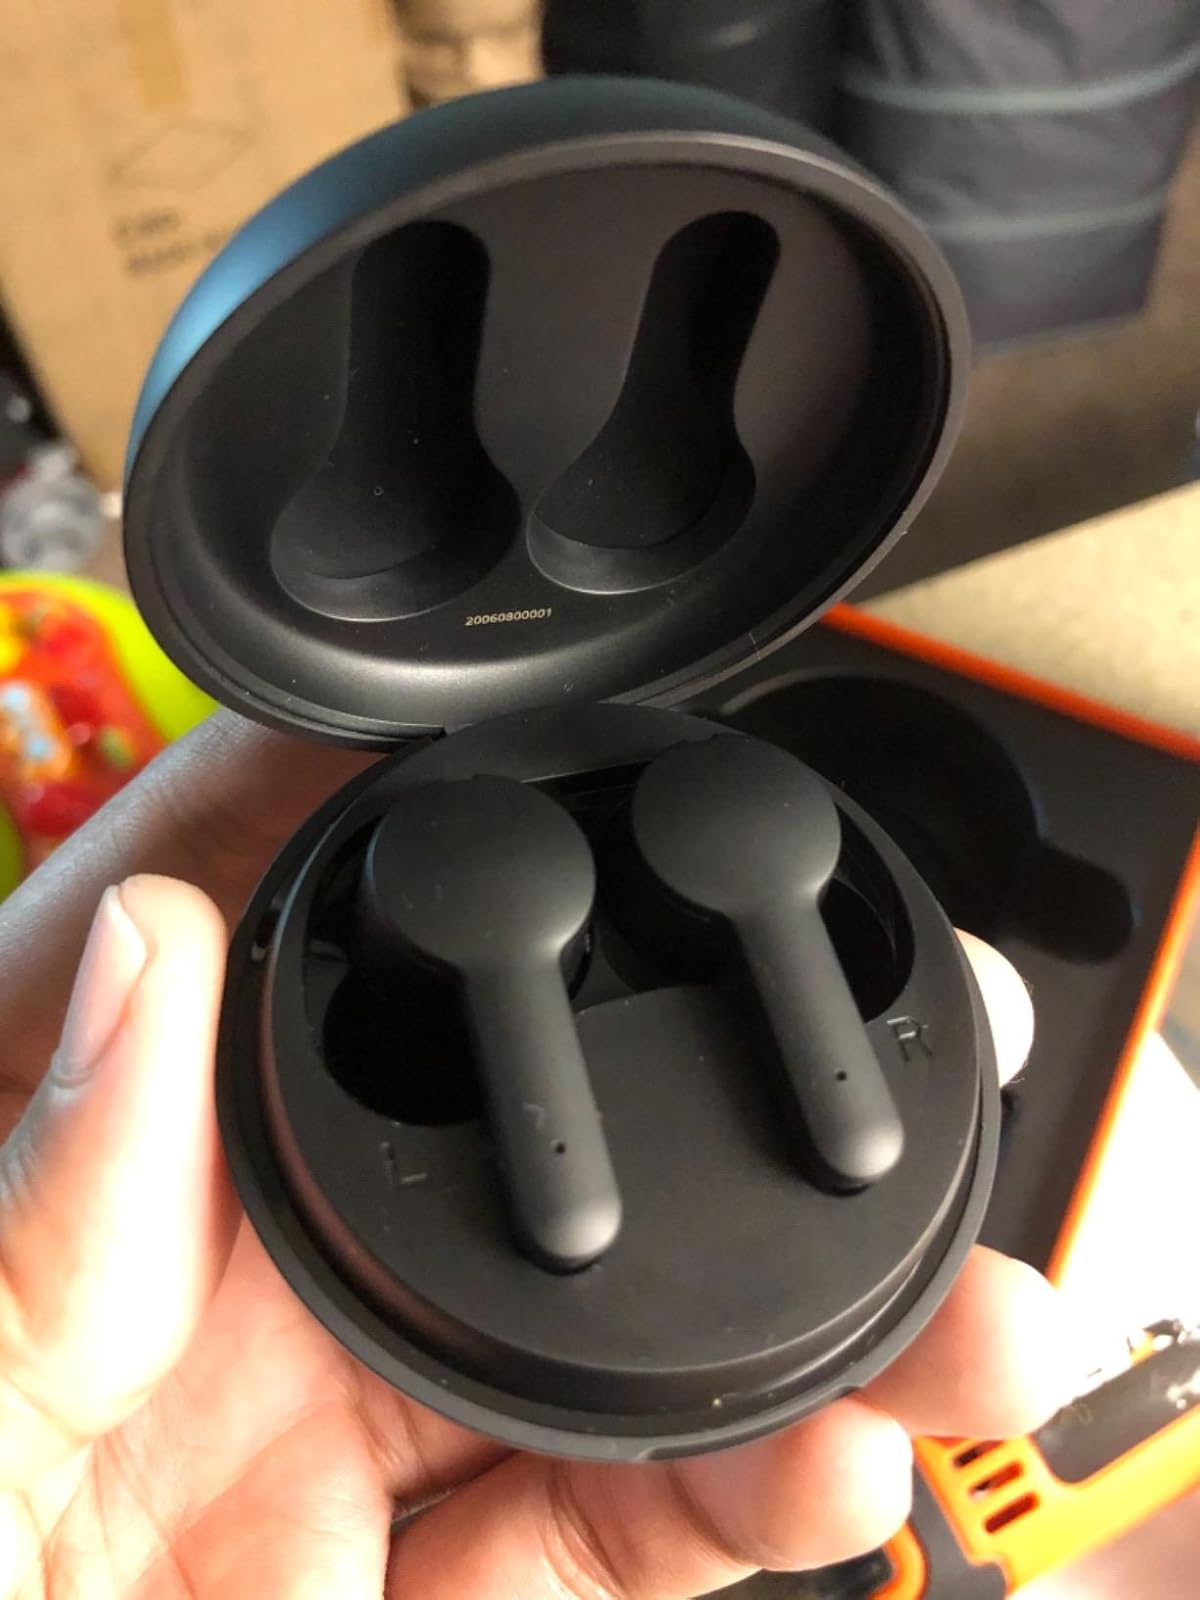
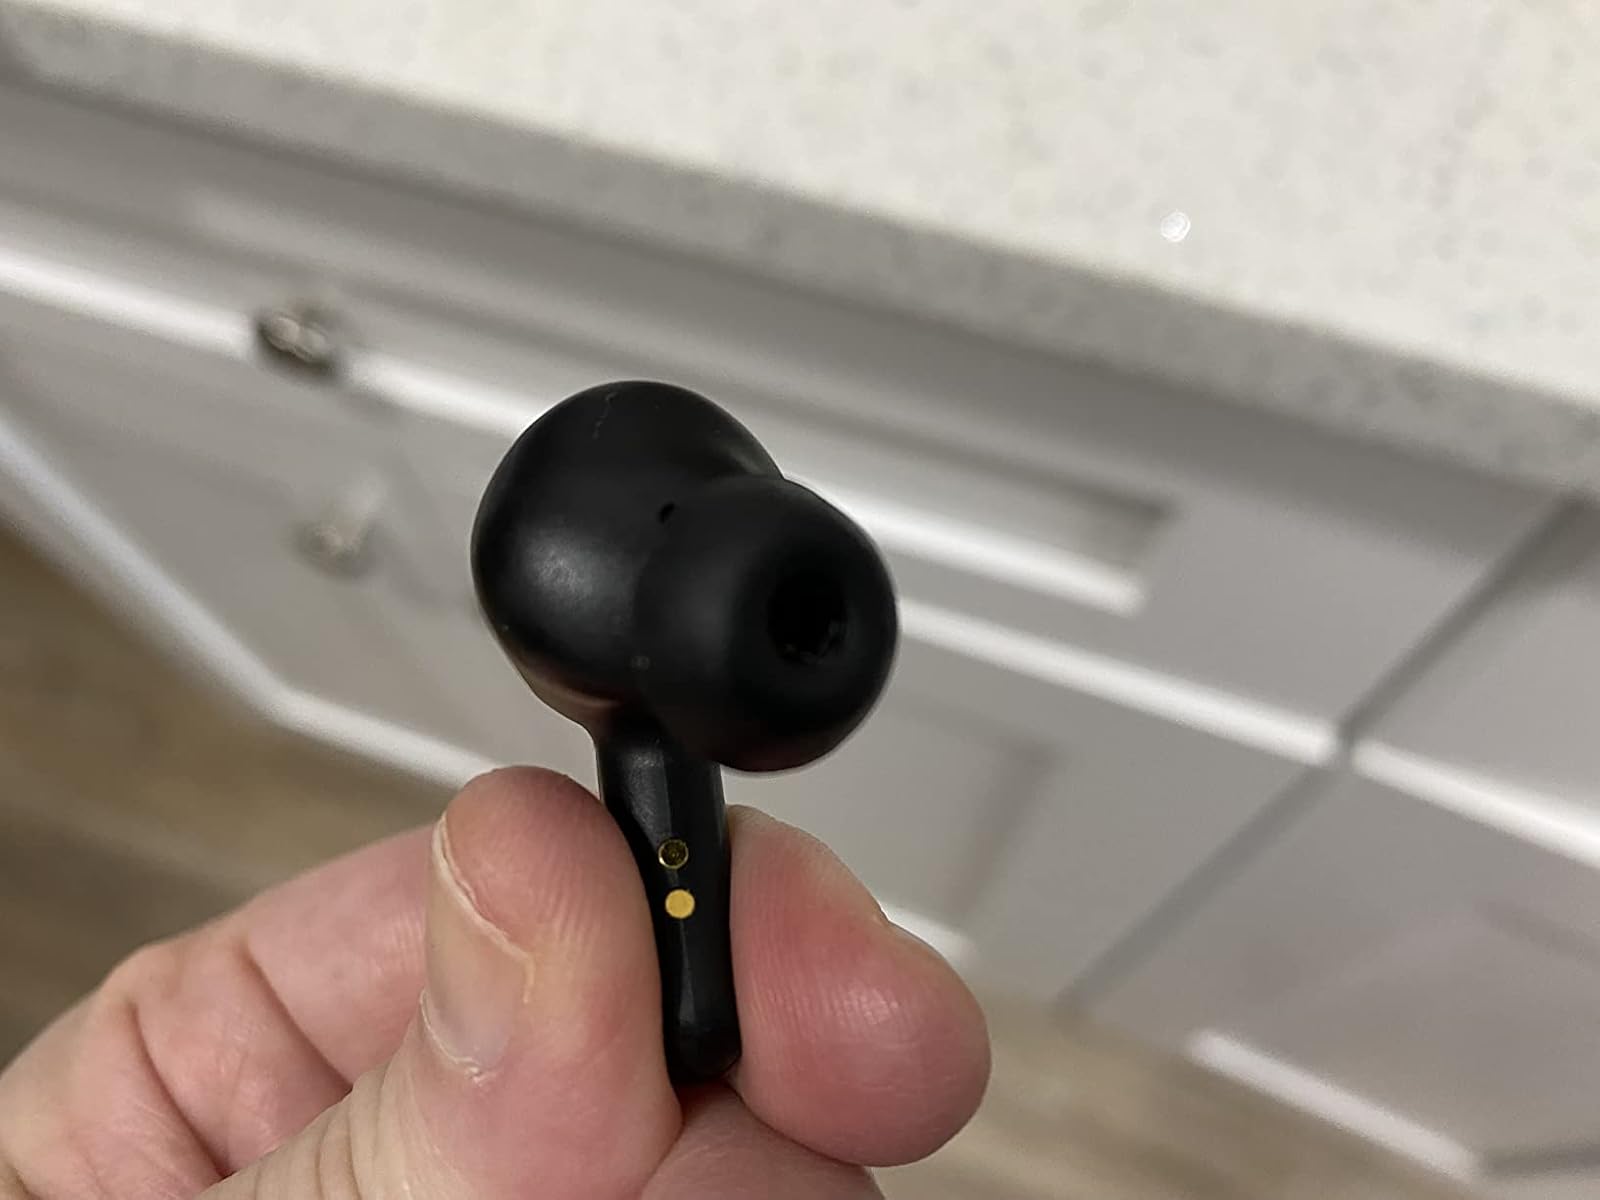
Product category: earbuds
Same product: yes